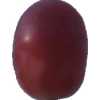
Label: pink_grape